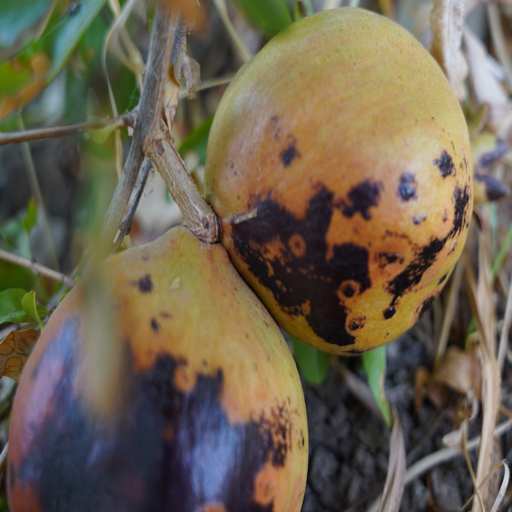
Label: Colletotrichum spp